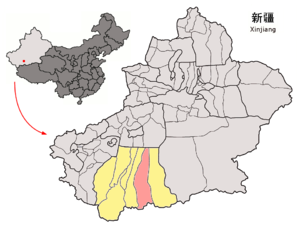
Le Taklamakan est un désert continental d'Asie centrale, dont la grande majorité de la surface se trouve dans la région autonome ouïgoure du Xinjiang en République populaire de Chine.
Le Xinjiang, ou Sin-kiang, officiellement la Région autonome ouïghoure du Xinjiang, est une des cinq régions autonomes de la République populaire de Chine.
Keriya est une ville de la région autonome ouïghoure du Xinjiang en Chine. C'est le chef-lieu du xian de Keriya, qui dépend lui-même de la préfecture de Hotan. C'est aussi le nom de la rivière qui y coule, sur environ 800 km, en s'enfonçant dans le désert jusqu'à un delta endoréique.
Le xian de Keriya est un district administratif de la région autonome du Xinjiang en Chine. Il est placé sous la juridiction de la préfecture de Hotan. Son centre commercial et administratif est la ville de Keriya.